Marcela (wrestler)

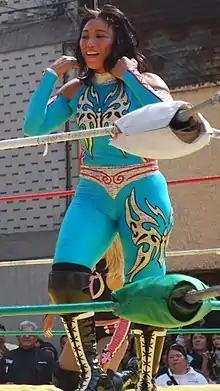
Marcela in the ring in 2013

María Elena Santamaría Gómez (born May 31, 1971) is a Mexican professional wrestler, known mainly for her work in the Mexican professional wrestling promotion Consejo Mundial de Lucha Libre (CMLL), where she works under the ring name Marcela. As Marcela, she is one of the top "técnicas" (the "good" characters, or faces) in CMLL. Her daughter is also a professional wrestler, known under the name Skadi, who often teams with her mother. Santamaría has worked for CMLL since the early 1990s and has also wrestled in Japan and on the Mexican independent circuit.